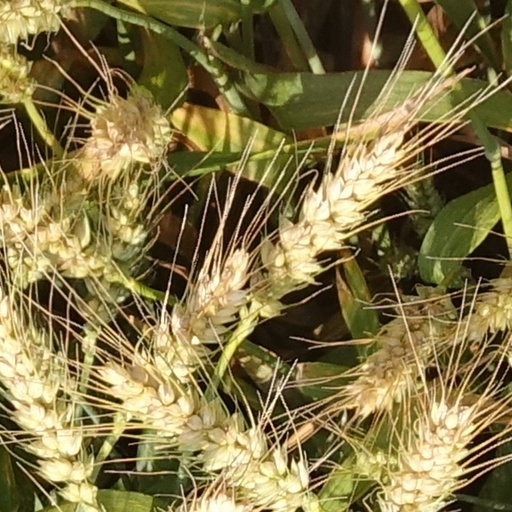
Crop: wheat